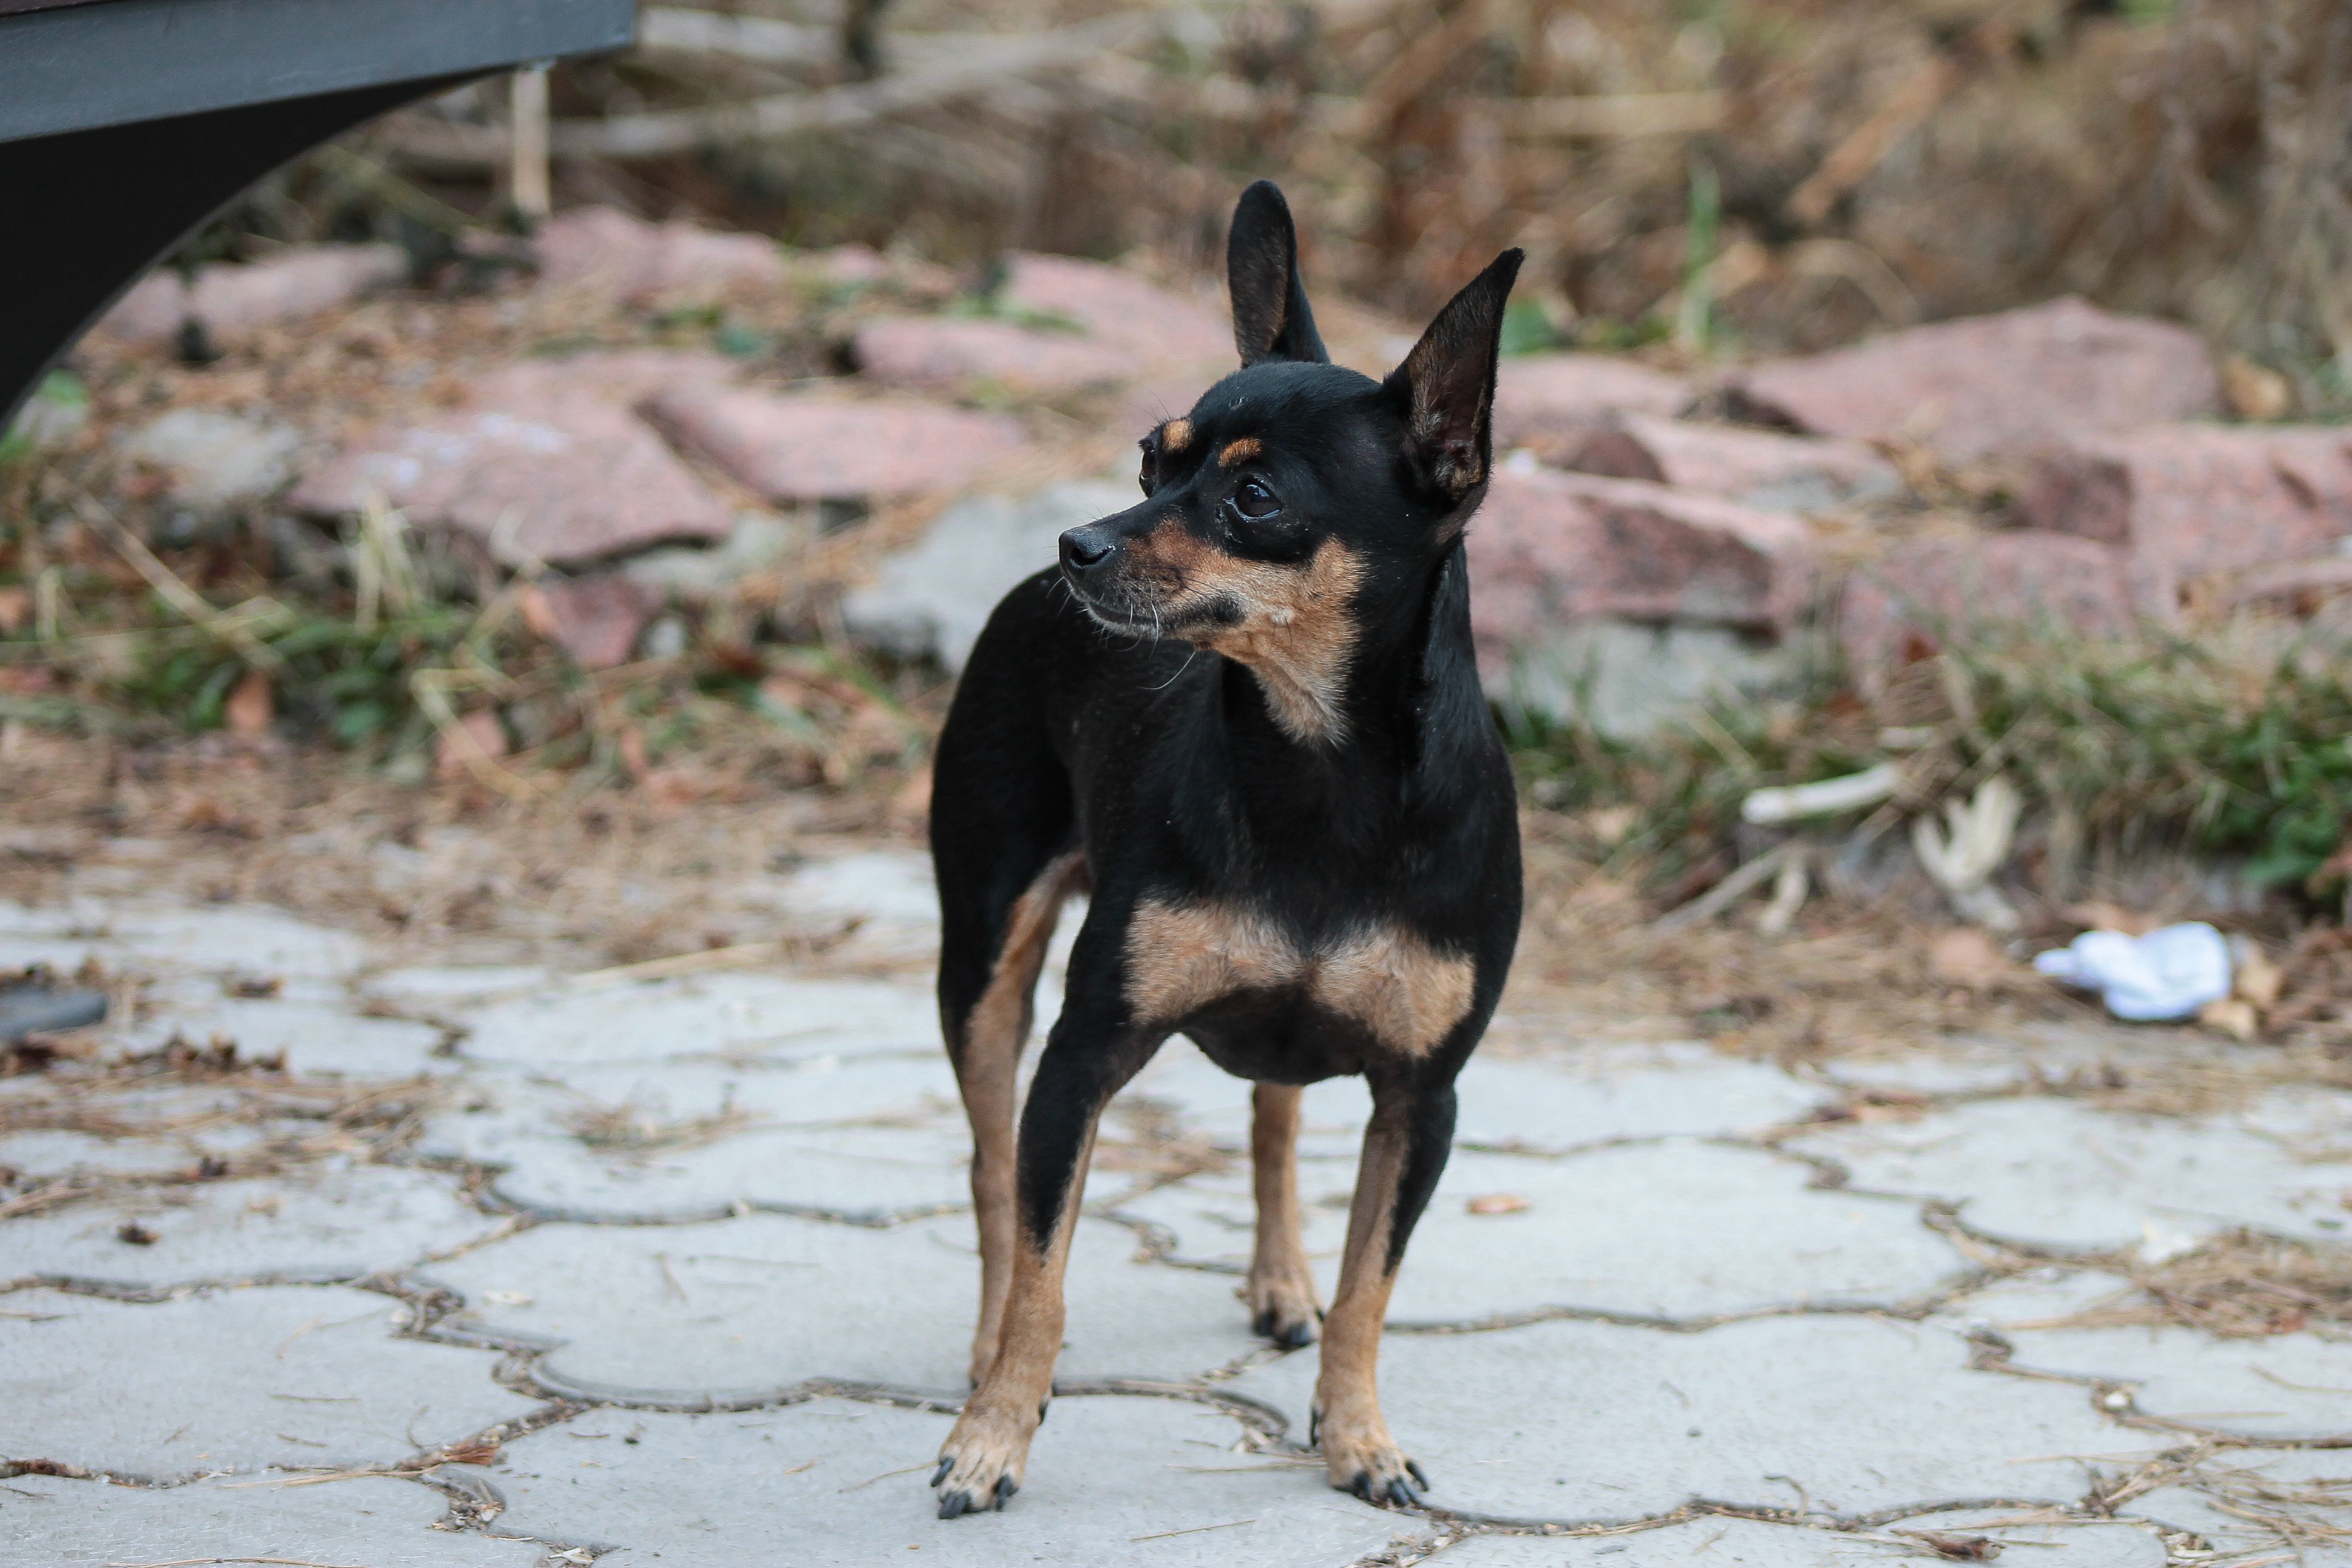
view, dog, autumn, mammal, pets, vertebrate, dog breed, terrier, german pinscher, pinscher, miniature pinscher, dog like mammal, carnivoran, manchester terrier, toy manchester terrier, english toy terrier, russkiy toy, pra sk krysa k, toy terrier